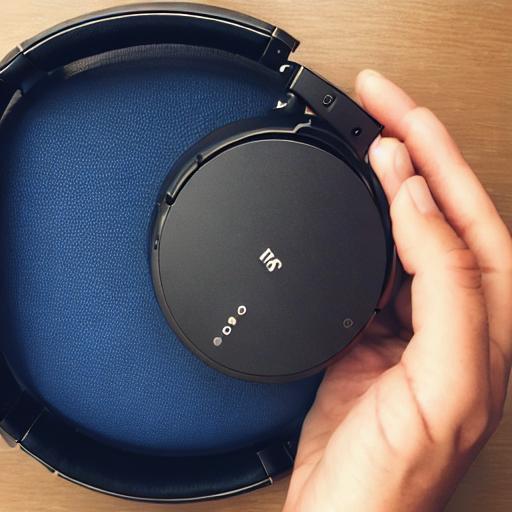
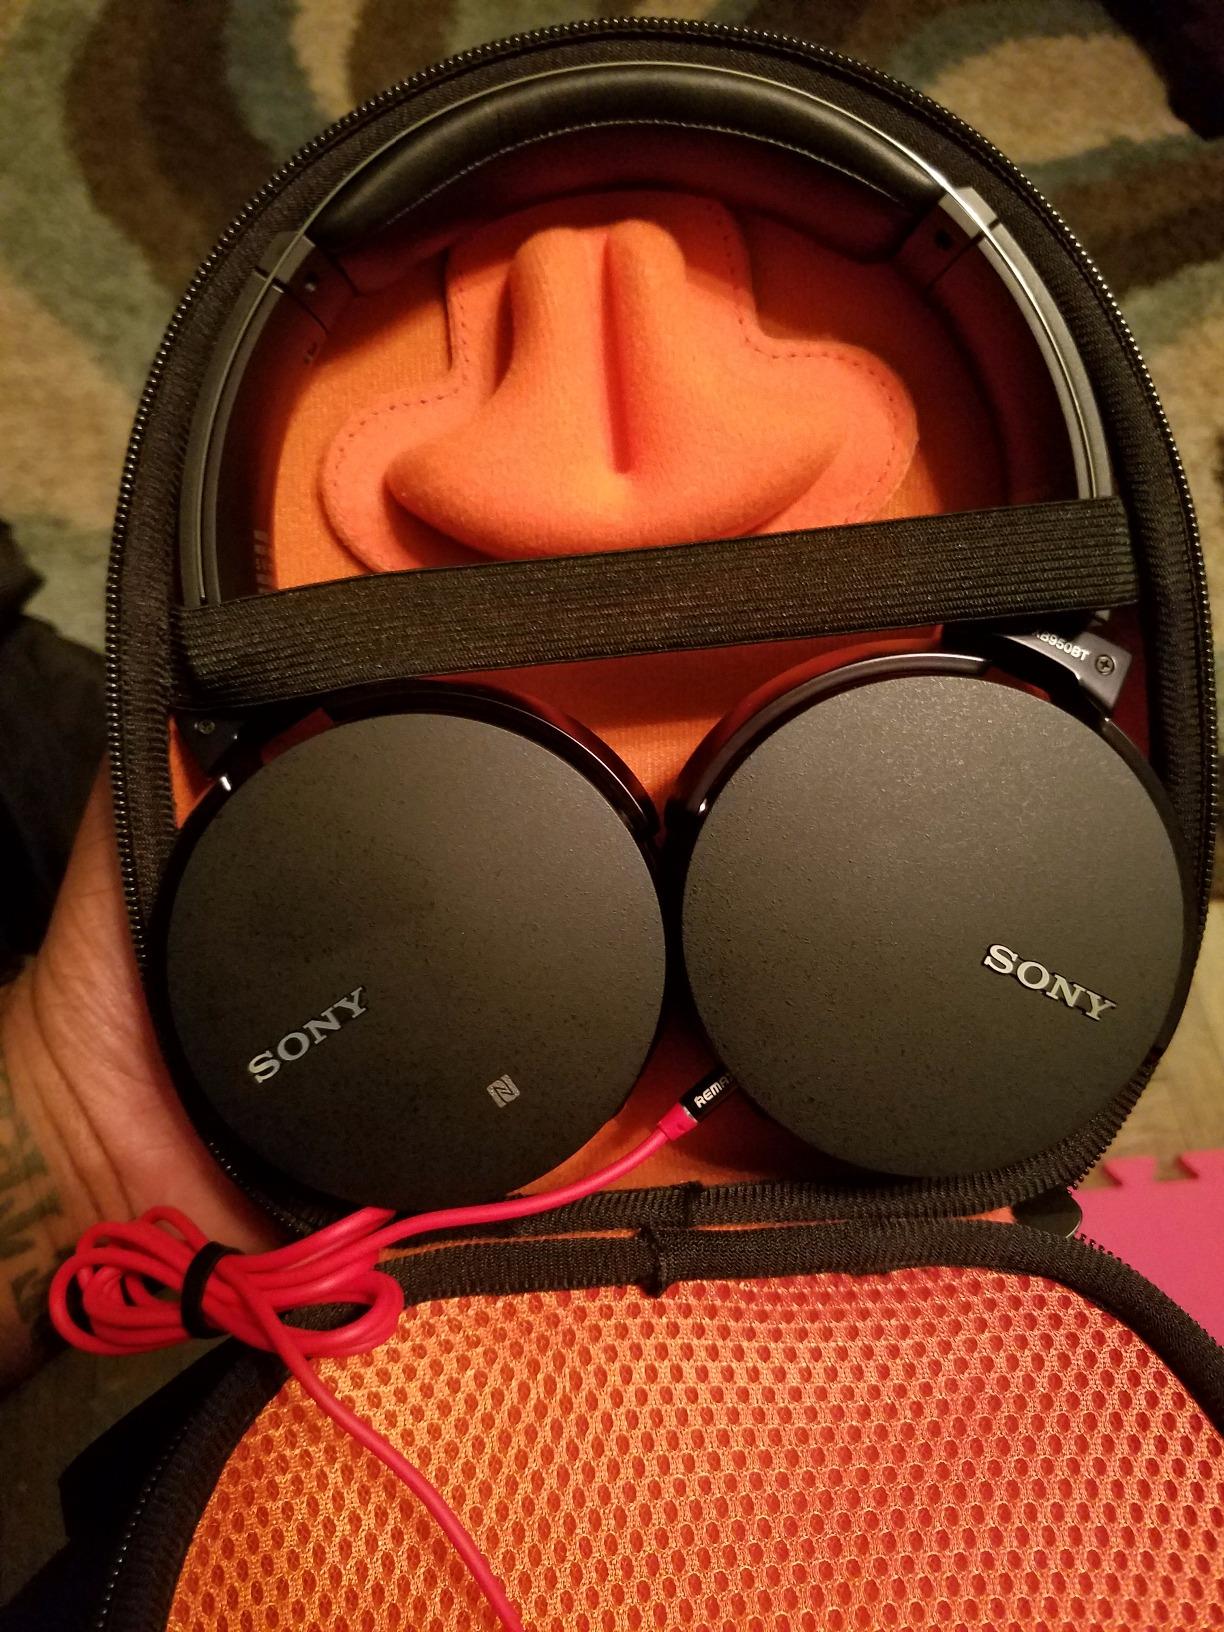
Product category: headphones
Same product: no